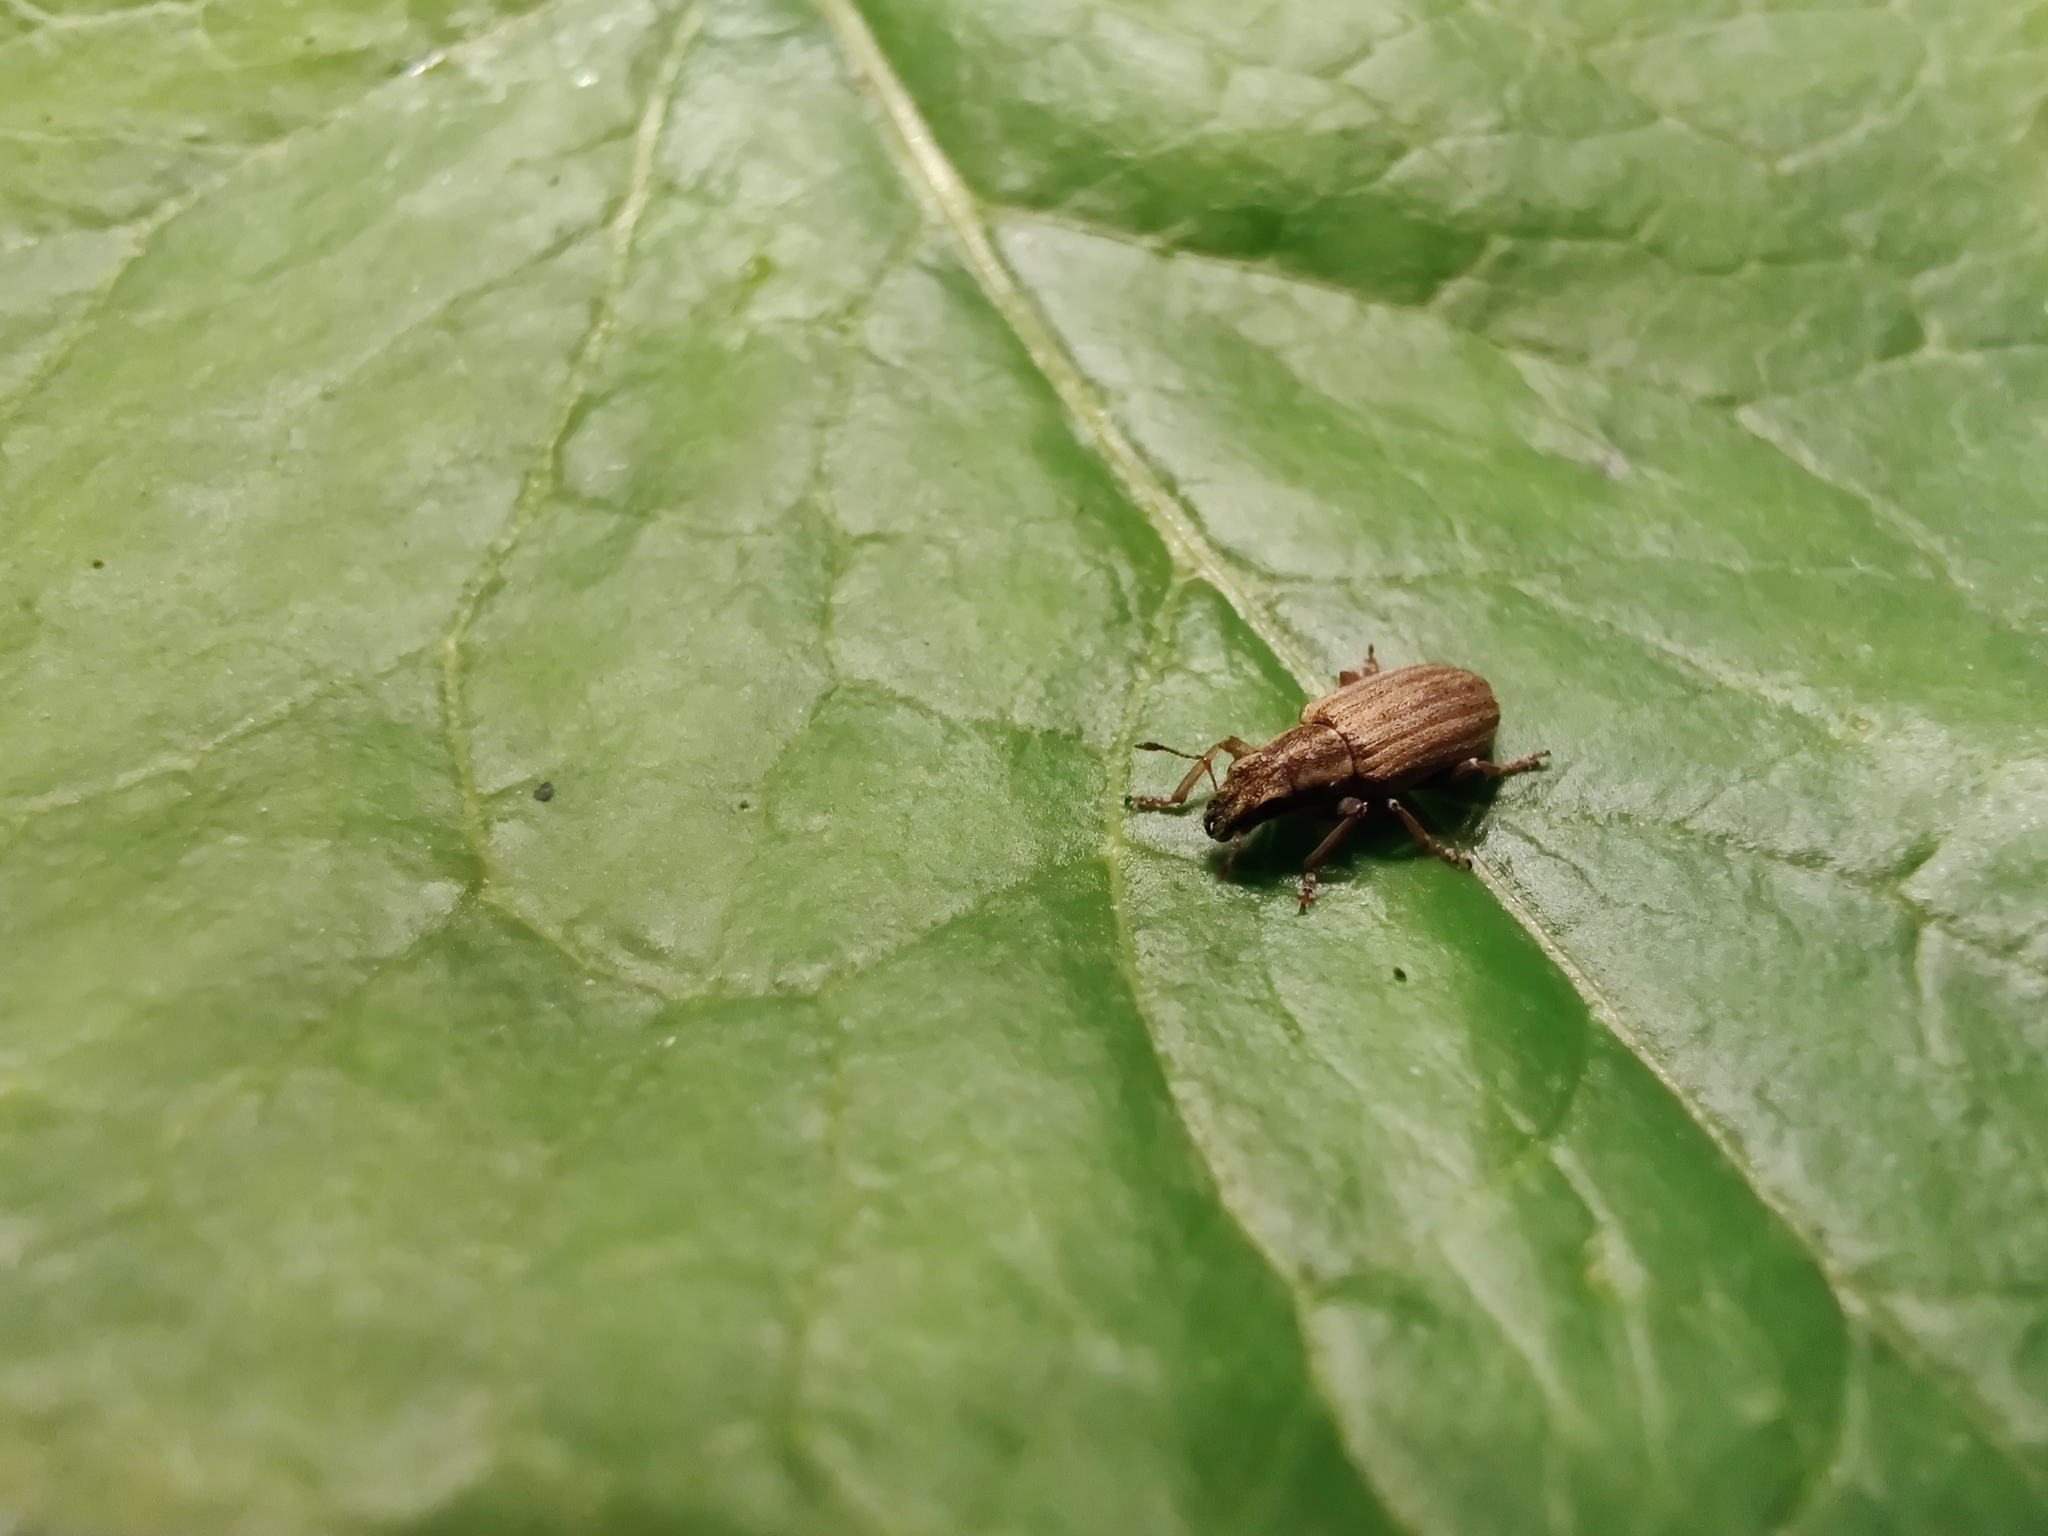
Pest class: pea_leaf_weevil